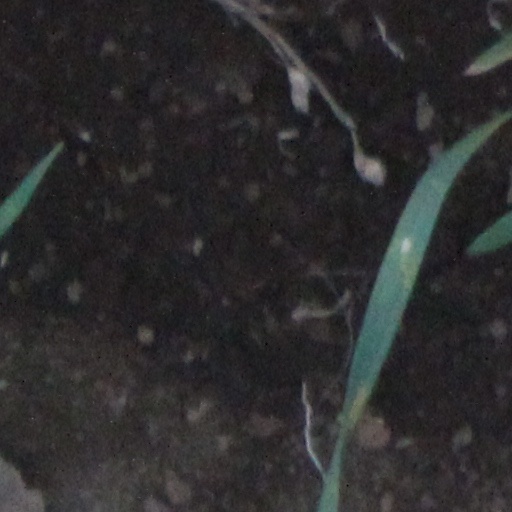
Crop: wheat